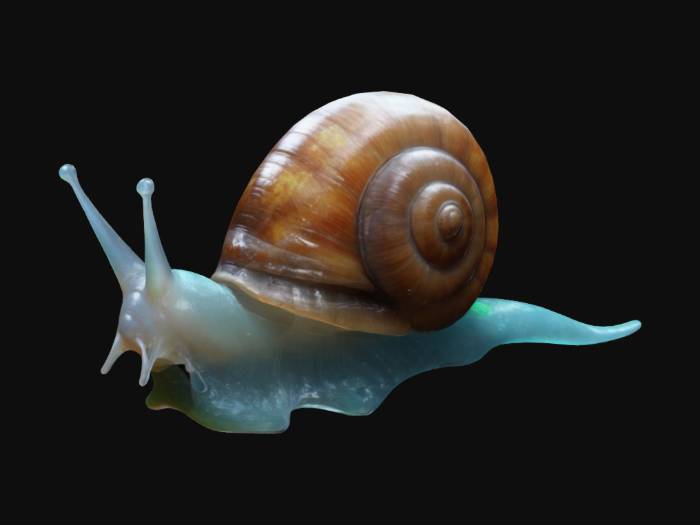
미적 점수 (1~10점): 8